Ellen DeGeneres: Relatable

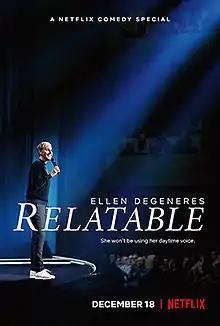

Ellen DeGeneres: Relatable is a 2018 American stand-up comedy special by comedian and television host Ellen DeGeneres. It premiered on December 18, 2018, on Netflix. "Relatable" was her first stand-up special since her 2003 HBO special, "".